Trent Bridge

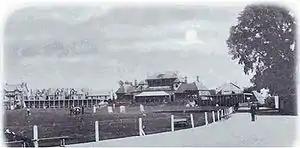
Trent Bridge circa 1890

Trent Bridge was first used as a cricket ground in the 1830s. The first recorded cricket match was held on an area of ground behind the Trent Bridge Inn in 1838. Trent Bridge hosted its first Test match in 1899, with England playing against Australia.